Didsbury Campus

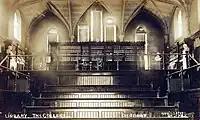
The interior of the original college library in 1911. It was previously the chapel, known as the Old Chapel.

To the south of the main house, the Methodist owners constructed a chapel that could hold 300 worshippers, along with accommodation for staff. This was later dubbed the Old Pump House. In 1866 the main house was extended by the addition of two wings and a back to form a quadrangle, and the front was reclad in Kerridge stone. In 1877 a new church was built to serve the college, the large Victorian Gothic St Paul's Methodist Church, on an adjacent site, and the chapel became the college library and lecture theatre. By the end of the 19th century, Didsbury had become a branch of a national Wesleyan Theological Institution, along with Wesley College, Headingley, in Leeds and Handsworth College in Birmingham. The first president of the Institute was Jabez Bunting; John Hannah was among the first tutors.